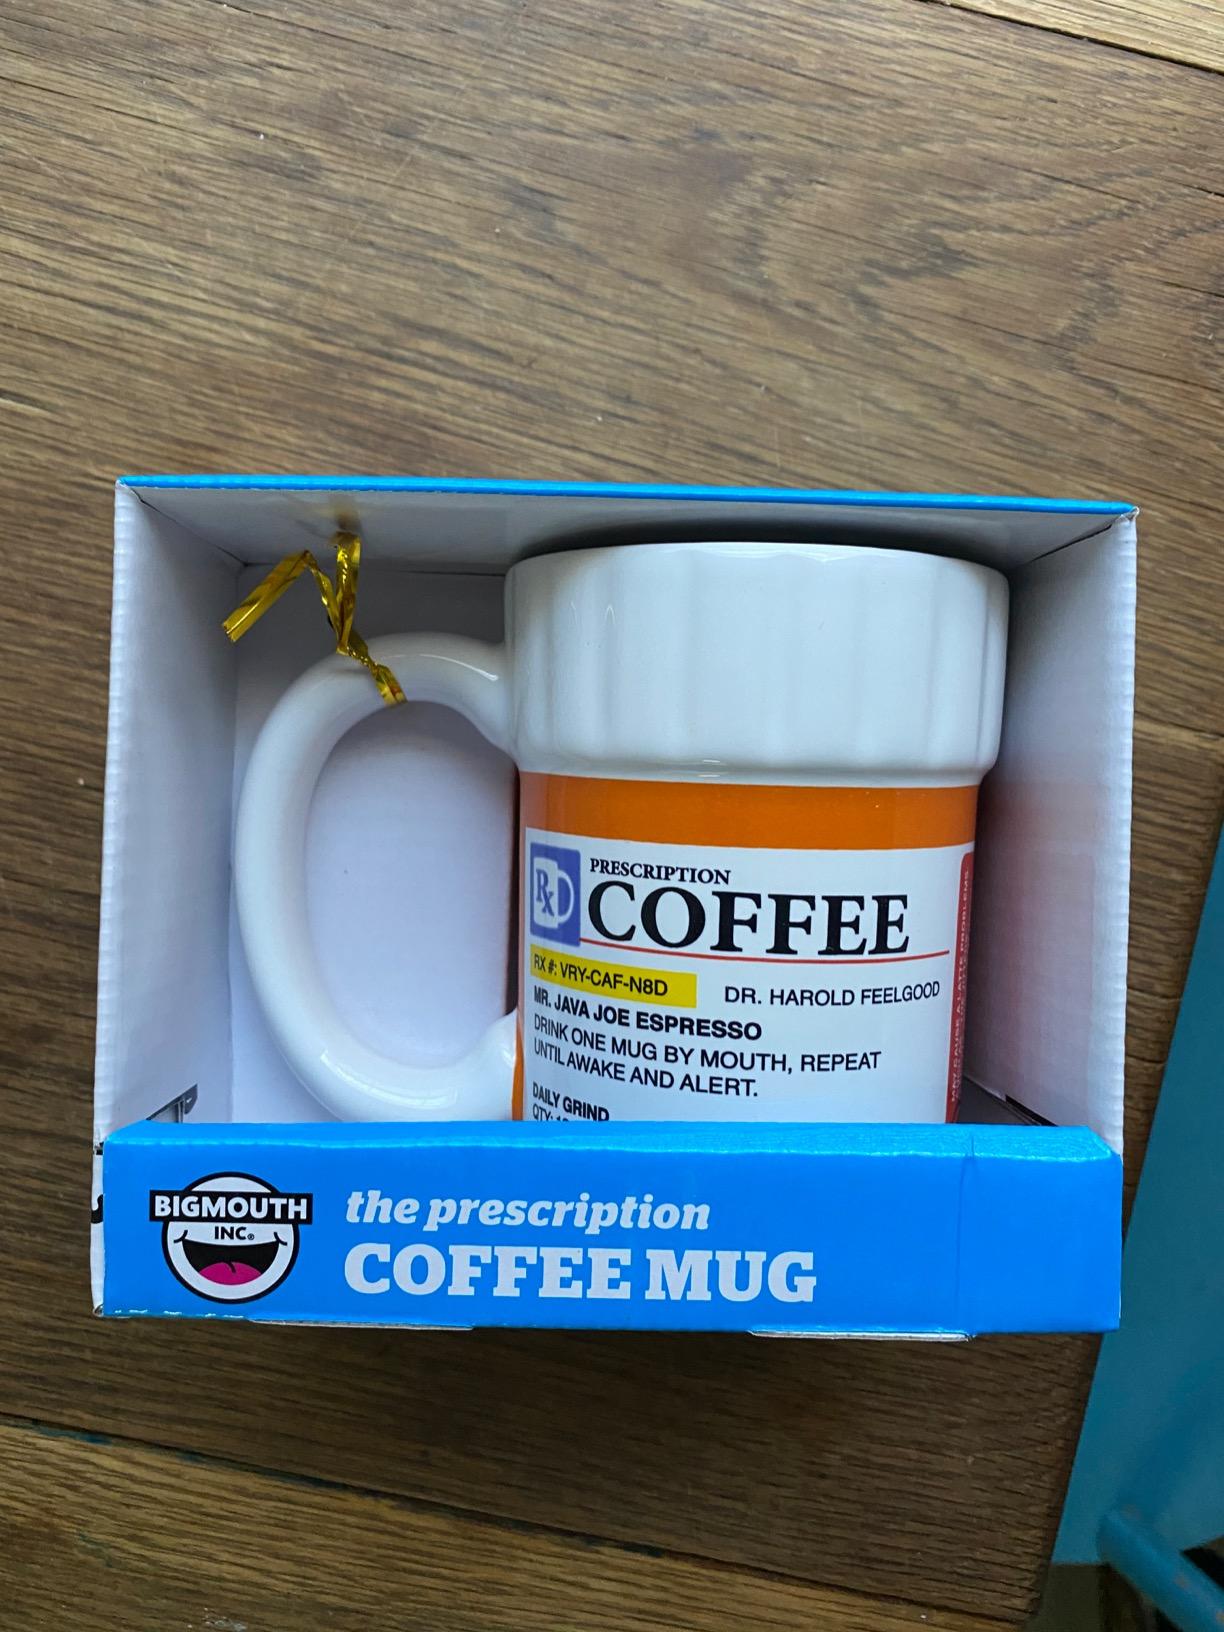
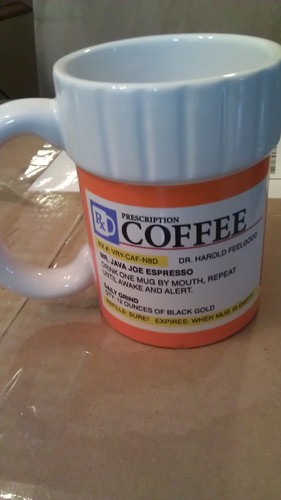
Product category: items_mug
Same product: yes